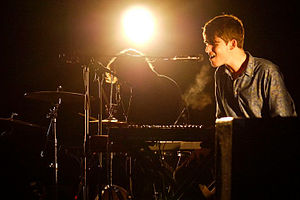
James Blake (musiker)
James Blake er en sanger og producer fra Storbritannien.